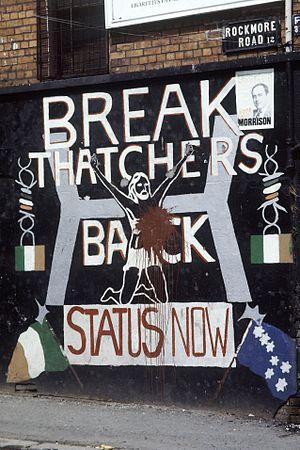
Les peintures murales d’Irlande du Nord sont un mode d'expression des différentes communautés de la province nord-irlandaise, aussi bien protestante que catholique. Elles abordent des thèmes en lien avec l'histoire et la vie politique, peuvent faire référence à des événements emblématiques des communautés. Elles font partie intégrante de la culture nord-irlandaise.